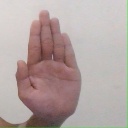
अक्षर: ध